Mar Thoma Syrian Church

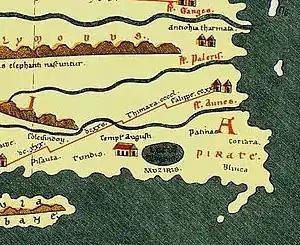
Muziris, near the tip of India, in the Peutinger Table

Thomas Christians are popularly and traditionally called as "Syrian Christians", in view of the Syriac liturgy (a variant of the classical form of Aramaic) used in church services since the early days of Christianity in India.